Genocides in history (1490 to 1914)

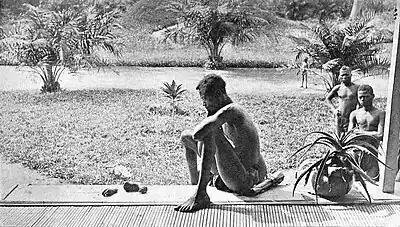
A Congolese man, Nsala, looking at the severed hand and foot of his five-year-old daughter who was killed, cooked, and cannibalised by members of the in 1904. The photo was taken by Alice Seely Harris.

From 1885 to 1908, the Congo Free State in central Africa was privately controlled by Leopold II, the second King of the Belgians from the House of Saxe-Coburg and Gotha, who extracted a fortune from the land by the use of forced labour of natives. Under his regime, there were 2 to 15 million deaths among the Congolese people. Deliberate killings, abusive punishments, and general exploitation were major causes of the deaths. As in the colonisation of the Americas, European diseases, hitherto unknown in the region, also led to a considerable number of deaths. Because the main motive for the killings was financial gain, it has been debated whether the term "genocide" describes these atrocities well. The journalist Adam Hochschild, writing in "King Leopold's Ghost", stated that the level of killing in the Congo was of a "genocidal proportion", but did not consider it a genocide as, according to Hochschild, King Leopold's aim was not the extermination of the Congolese people.